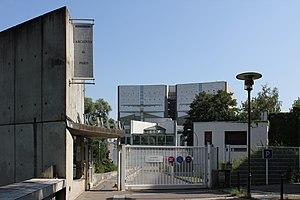
Archives de Paris, boulevard Sérurier, Paris
Les archives de Paris sont un service de la Ville de Paris. Elles sont situées 18 boulevard Sérurier, au fond de l'allée Marius Barroux, dans le 19ᵉ arrondissement de Paris et disposent d'une annexe à Villemoisson-sur-Orge.
Les registres paroissiaux et d'état civil à Paris sont les documents qui contiennent les actes permettant d'établir la filiation des personnes nées, baptisées, mariées, décédées et inhumées à Paris, dans ses limites administratives qui ont évolué au cours du temps. La capitale disposait depuis au moins le XVIᵉ siècle d’un nombre extrêmement important de registres paroissiaux, du fait de sa taille et du nombre très élevé de paroisses.
Cet article recense les archives départementales des départements de France.